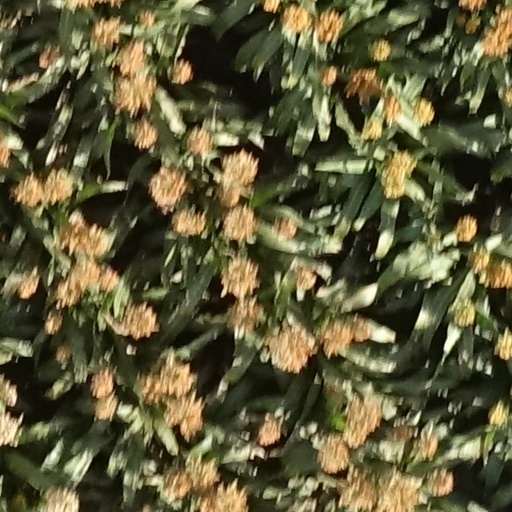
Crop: sorghum